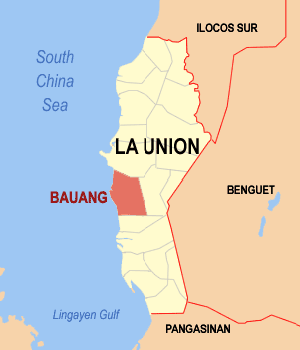
Bauang est une localité de la province de La Union, aux Philippines. En 2015, elle compte 35 947 habitants.